I–V–vi–IV progression

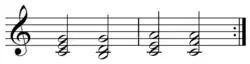
I–V–vi–IV progression in C

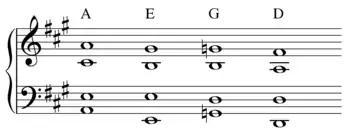
I–V–VII–IV in A

The I–V–vi–IV progression is a common chord progression popular across several music genres. It uses the I, V, vi, and IV chords of the diatonic scale. For example, in the key of C major, this progression would be C–G–Am–F. Rotations include: